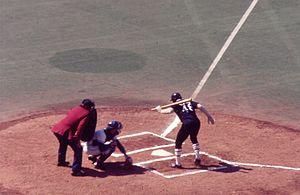
Cet article traite des événements qui se sont produits durant l'année 1977 au Canada.